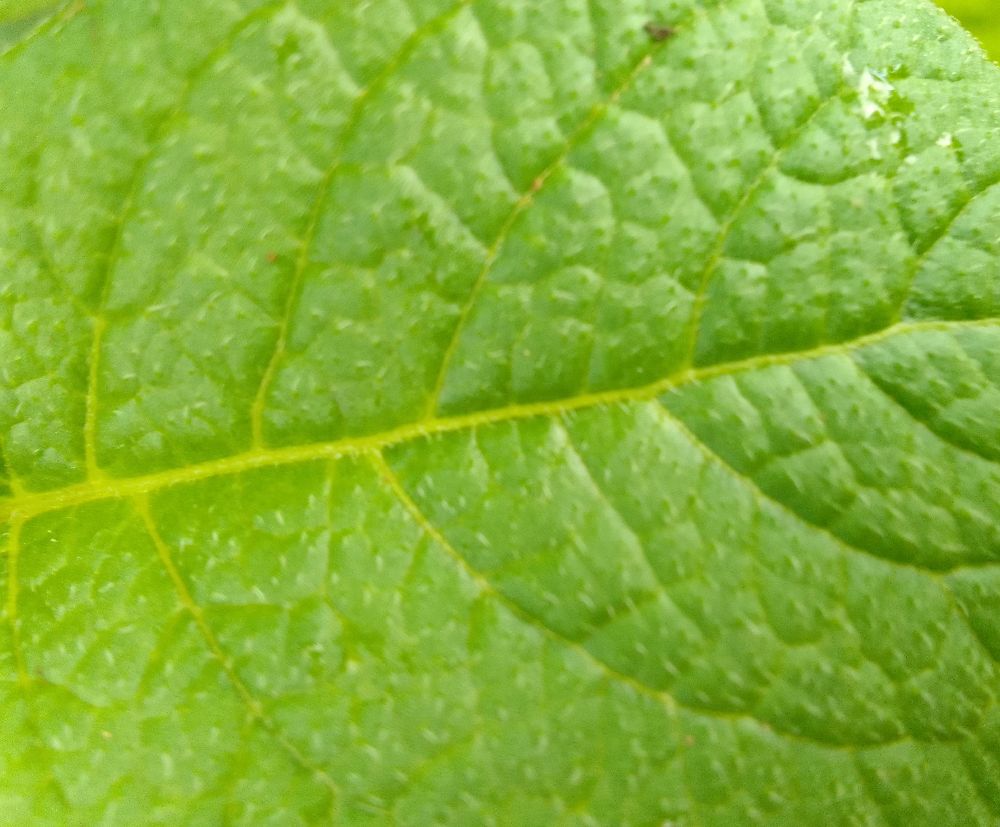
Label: Healthy